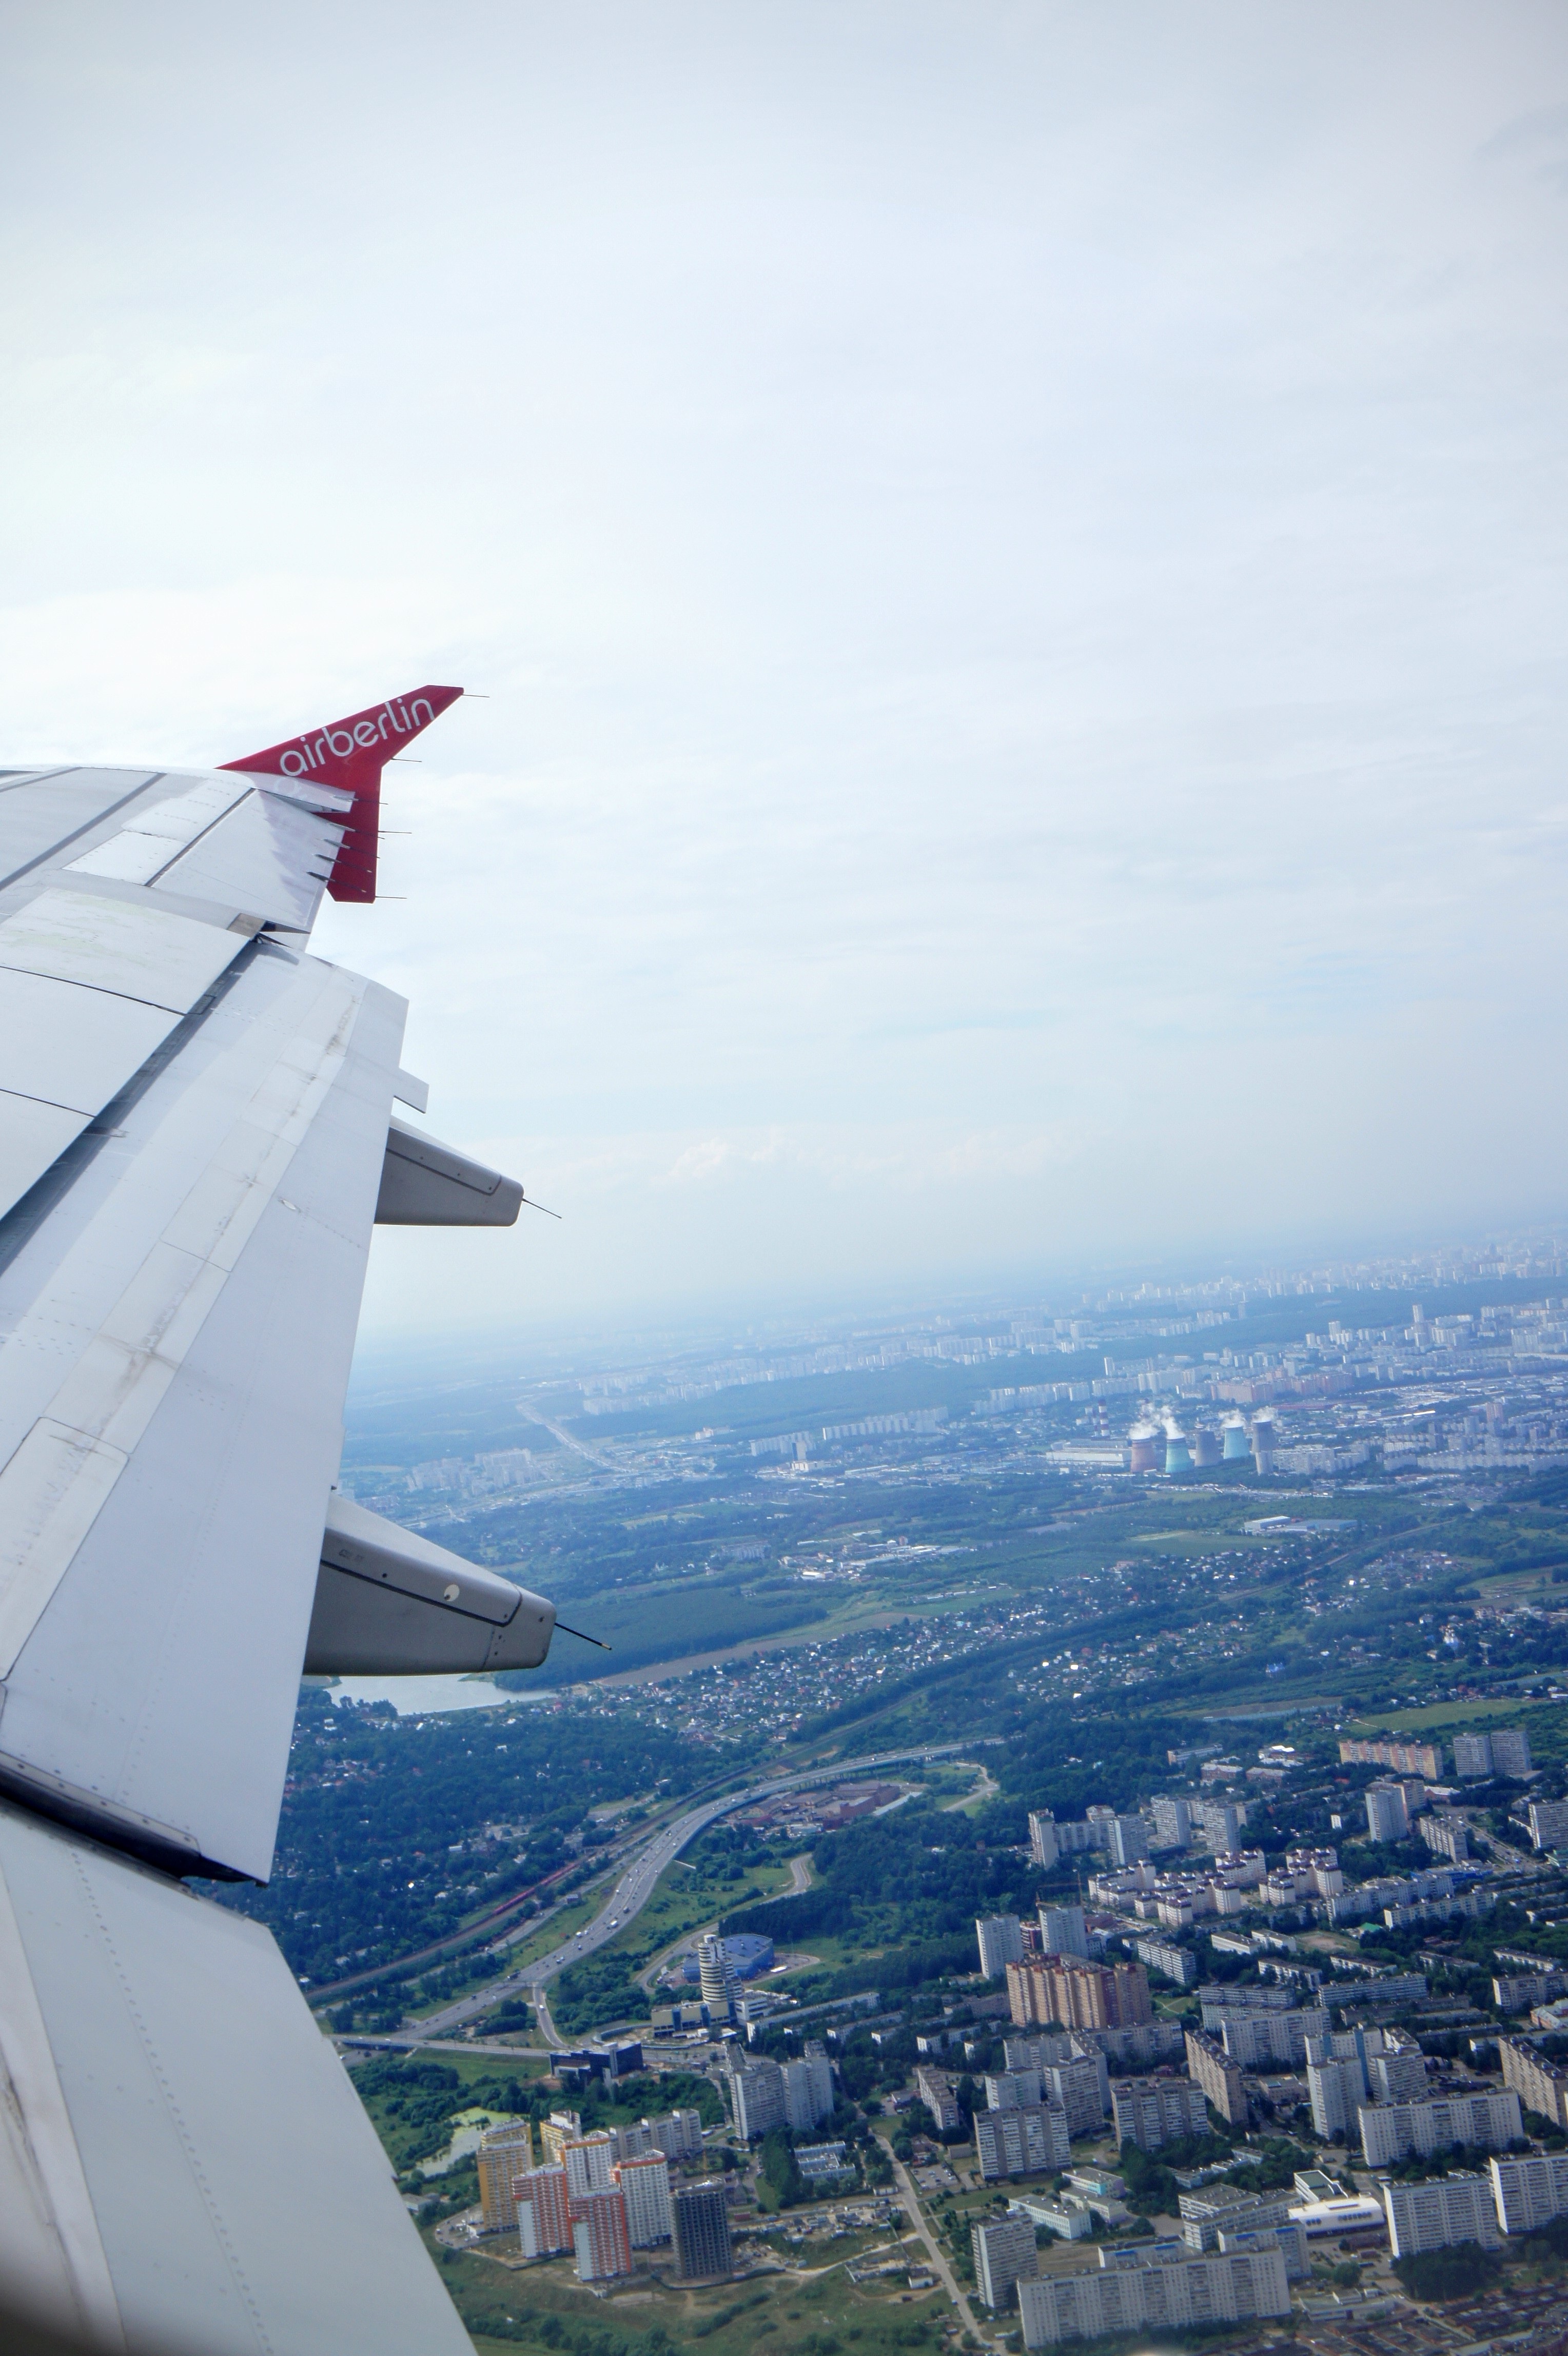
wing, sky, fly, airplane, aircraft, vehicle, tower, aviation, flight, clouds, landing, aerial photography, atmosphere of earth